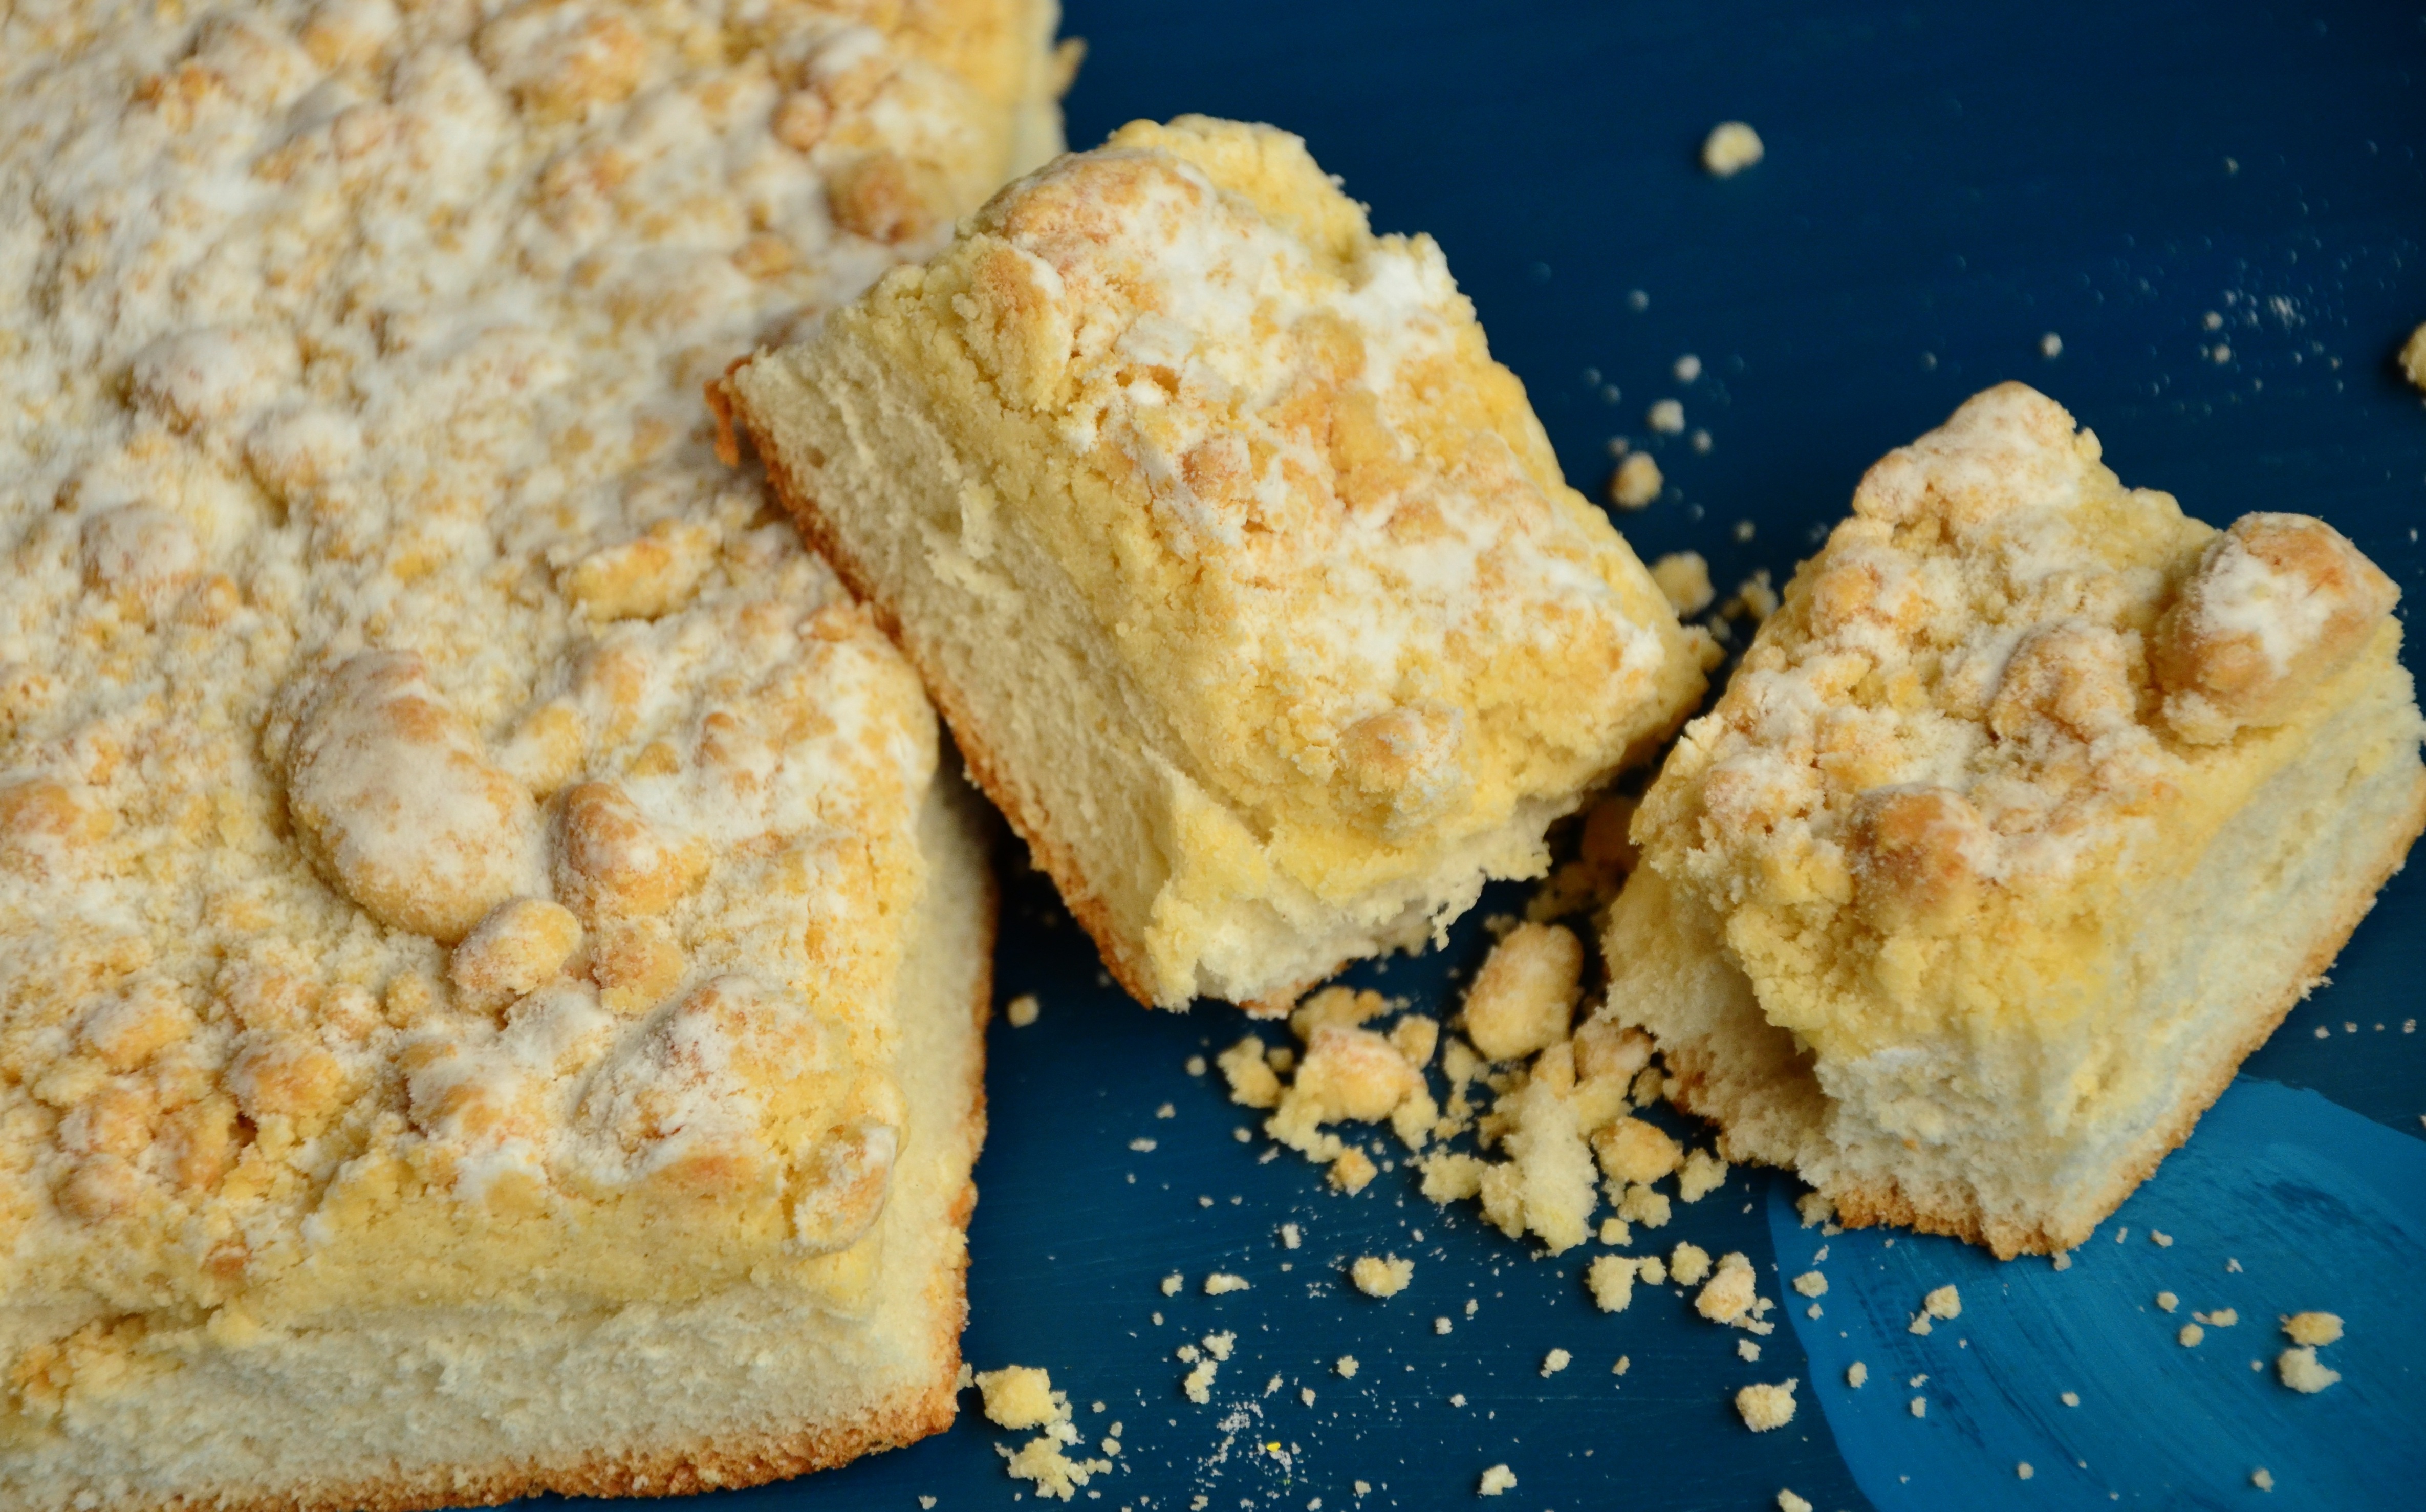
sweet, dish, meal, food, produce, breakfast, baking, dessert, cake, bake, coconut, icing sugar, sugar, crumb, scone, baked goods, sheet cake, streusel cake, crumb cake, crumbly, yeast biscuits, snack food